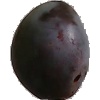
Label: Plum 3